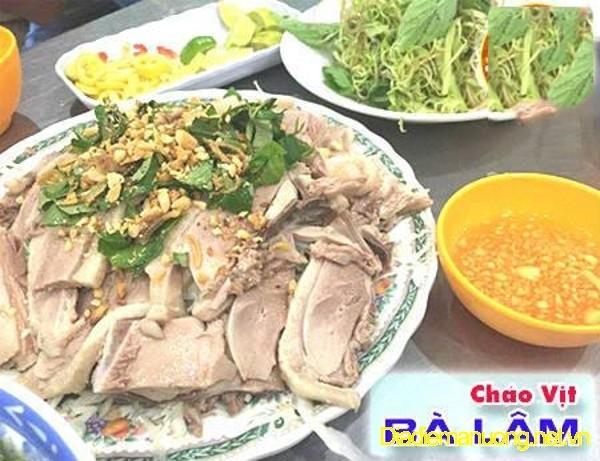
có một đĩa thịt đang được bày ra ở trên bàn